Cologne–Düsseldorf rivalry

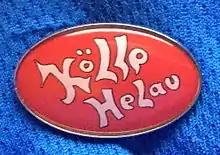
Unsaleable goods: Kölle Helau

The folkloric rivalry between Cologne and Düsseldorf had its first origins in the carnival. For centuries, the people of Cologne and Düsseldorf celebrated carnival independently of each other. But in 1823, the first carnival "ordered" by the citizens was organised by the "Festordnenden Comité" in Cologne. This model was followed in Düsseldorf, as in other Rhenish cities: